LGBTQ history in Russia

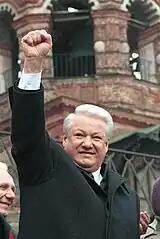
In 1993, President Boris Yeltsin signed a law decriminalizing homosexual acts in Russia

Some historians have noted that it was during this time that Soviet propaganda began to depict homosexuality as a sign of fascism and that Article 121 may have a simple political tool to use against dissidents, irrespective of their true sexual orientation and to solidify Soviet opposition to Nazi Germany, who had broken its treaty with the USSR. In a famous article in "Pravda" on 23 May 1934, Maxim Gorky said: "There is already a sarcastic saying: Destroy homosexuality and fascism will disappear."